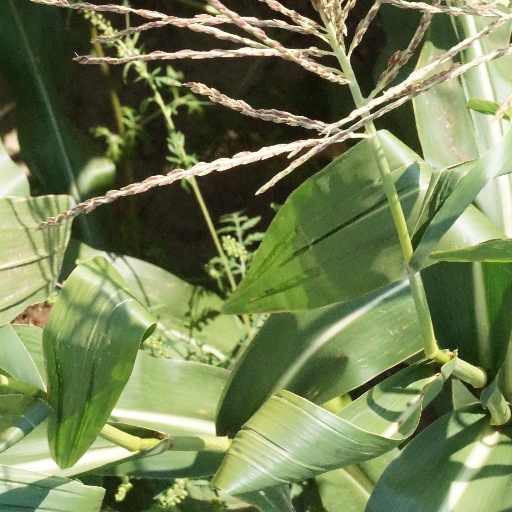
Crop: maize; corn